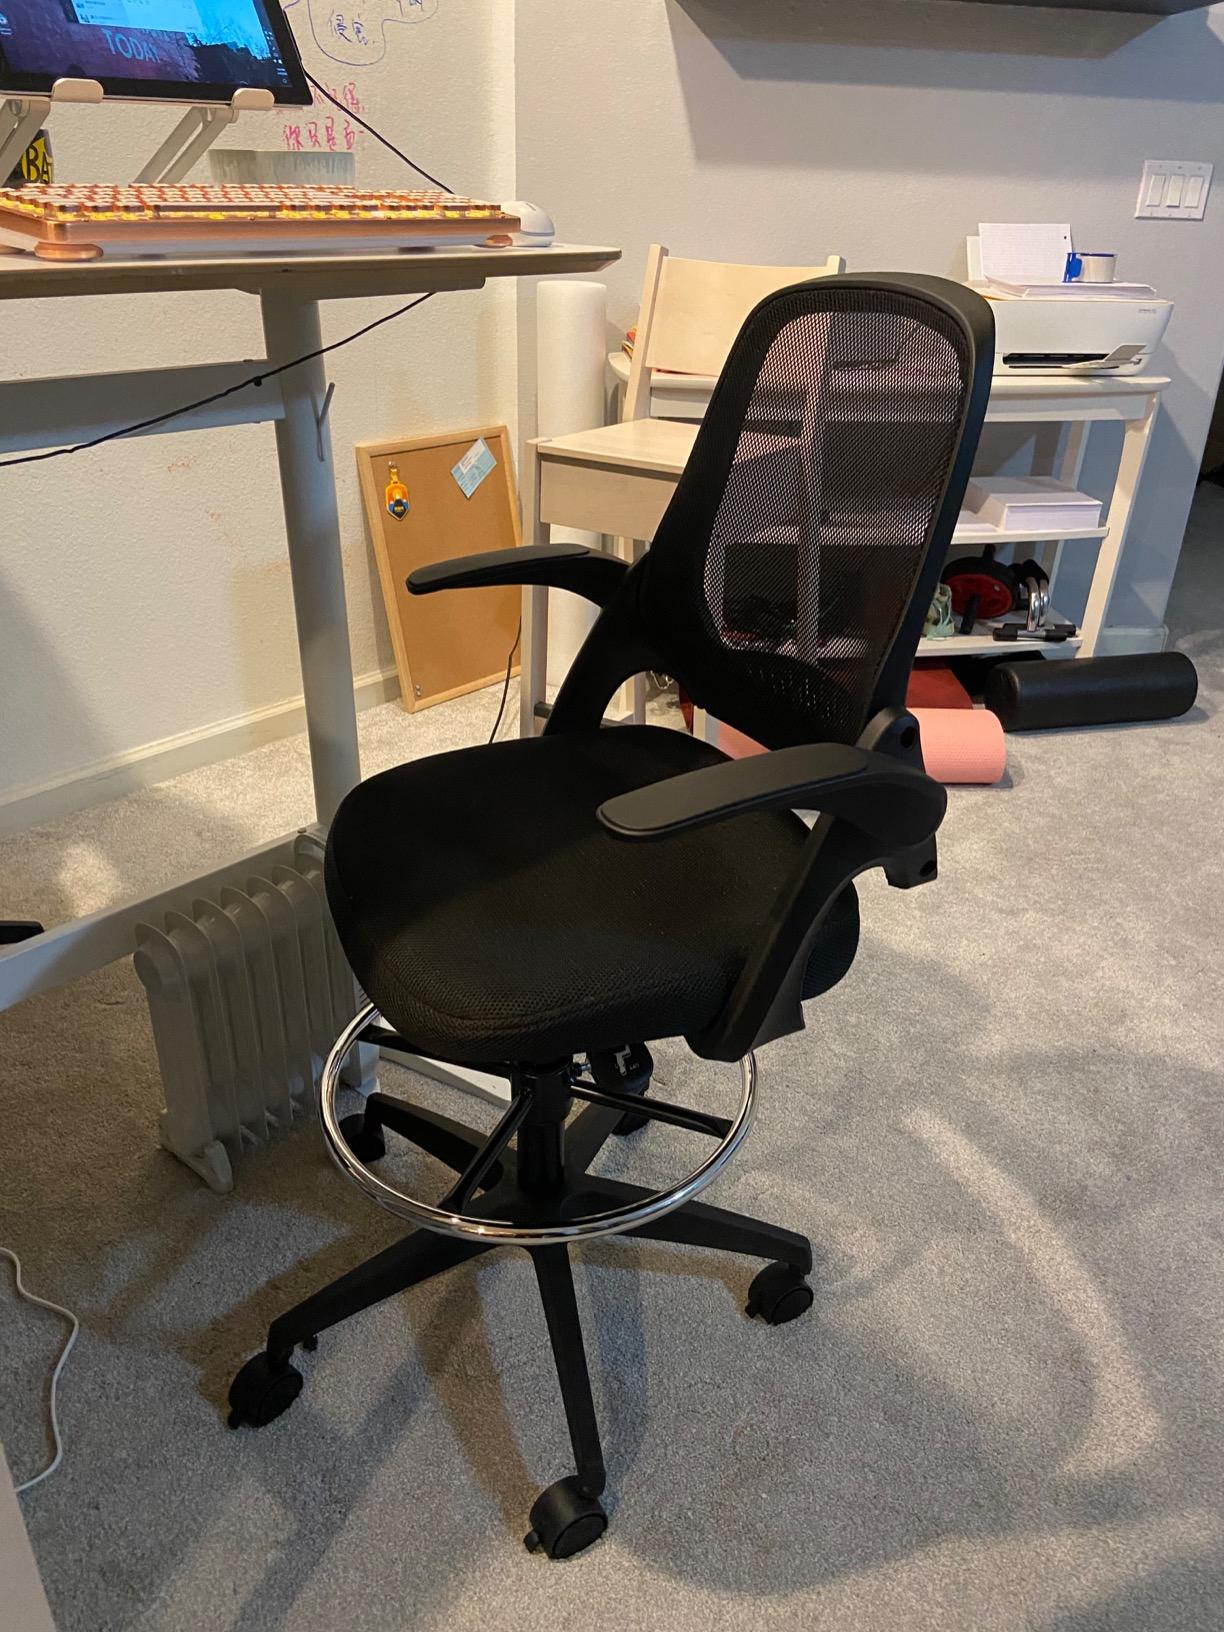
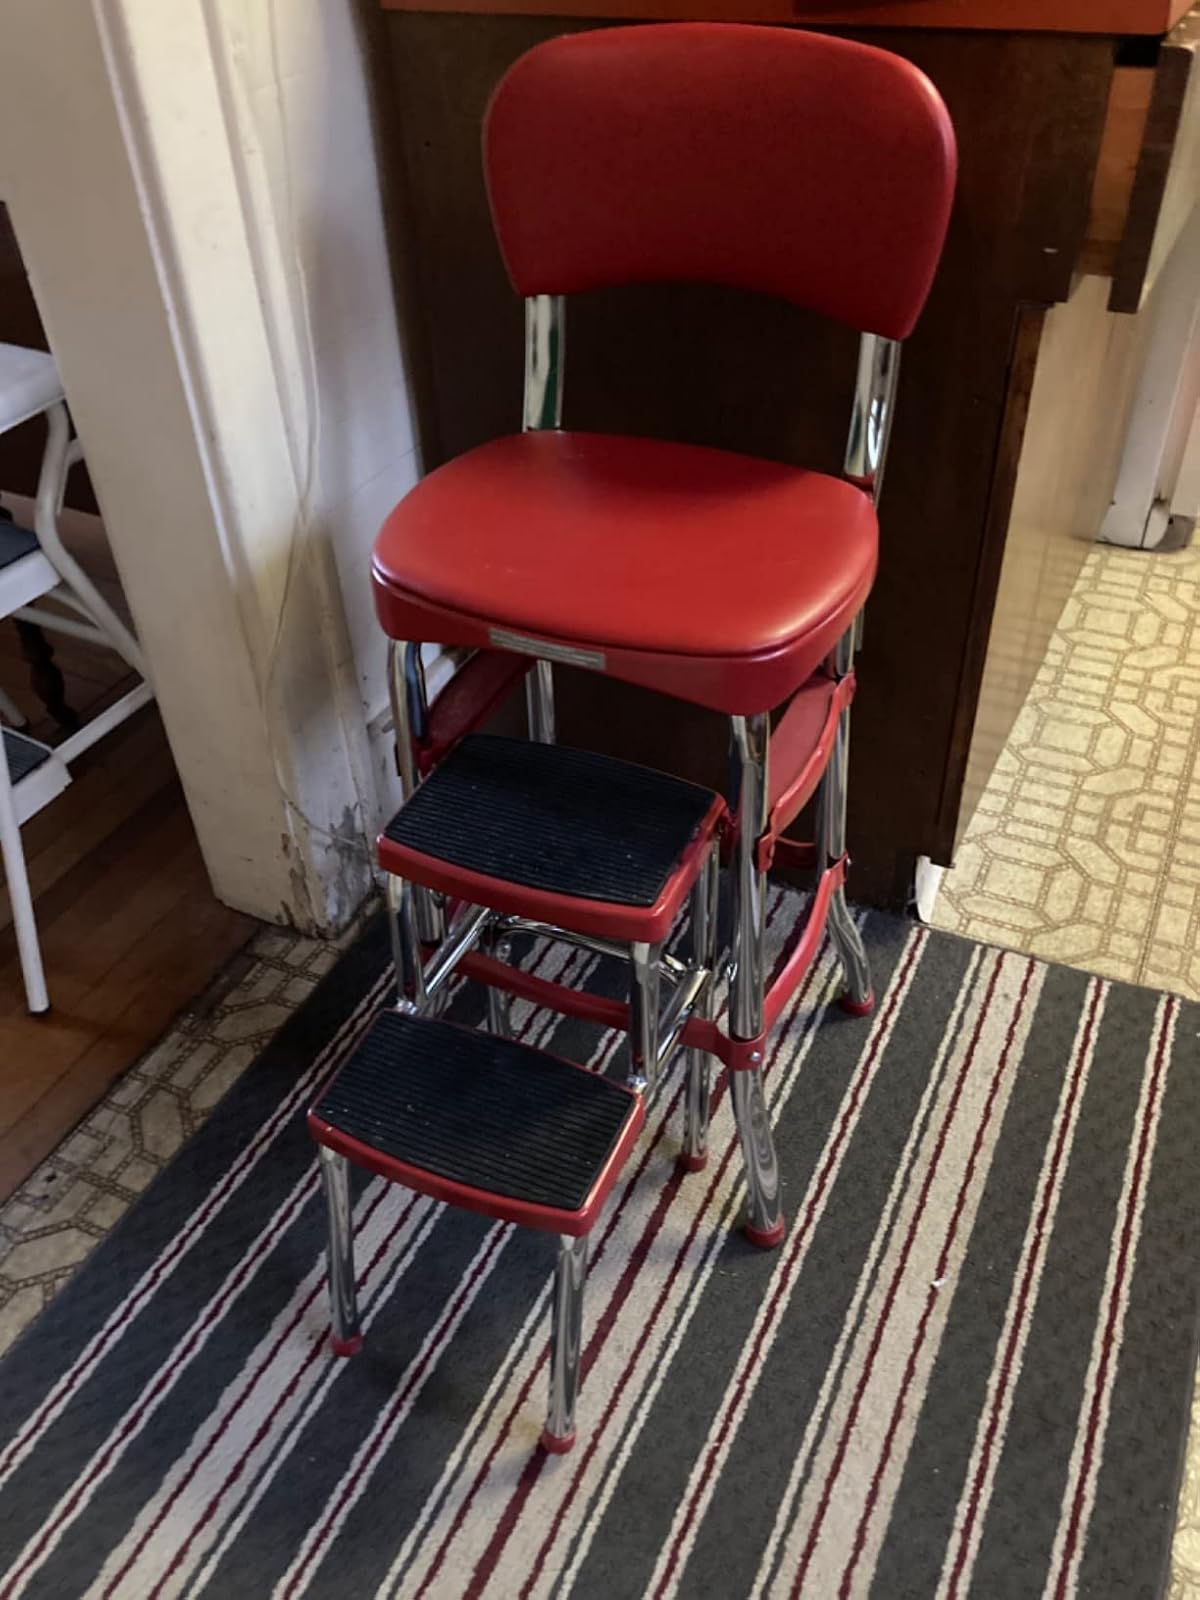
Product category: items_chair
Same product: no